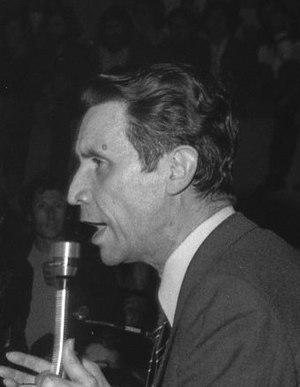
Toulouse (Haute-Garonne). 25 Avril 1974. Vue du meeting de Jean Royer à Toulouse.
Cet article présente la liste chronologique des maires de la ville française de Tours.
Le troisième gouvernement Pierre Messmer est le 10ᵉ gouvernement de la Vᵉ République française. Il est soutenu par les groupes parlementaires UDR, RI et RDS
Jean Royer, né le 31 octobre 1920 à Nevers et mort le 25 mars 2011 à Chambray-lès-Tours, est un homme politique français, maire de Tours, ministre sous les deux derniers gouvernements Pierre Messmer et candidat à l'élection présidentielle de 1974.
L'élection présidentielle française de 1974 est la quatrième élection présidentielle sous la Vᵉ République et la troisième au suffrage universel direct. Elle se tient les 5 et 19 mai 1974, à la suite de la mort du président Georges Pompidou, malade.